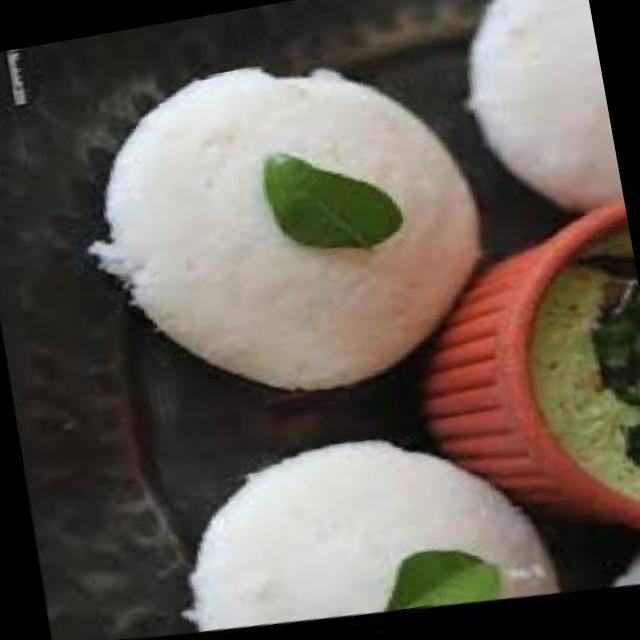
Dish: idli